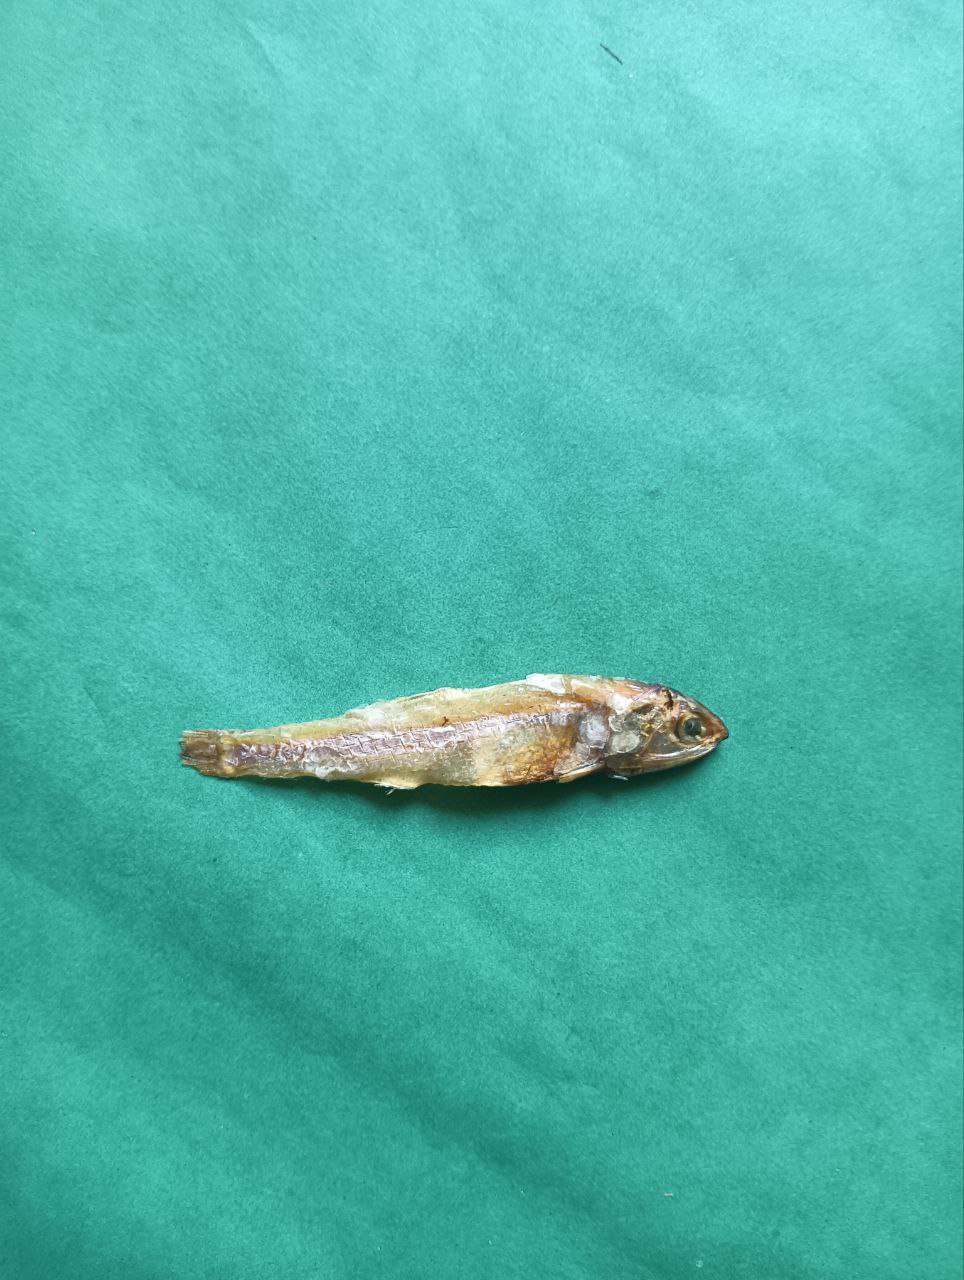
Species: narkeli